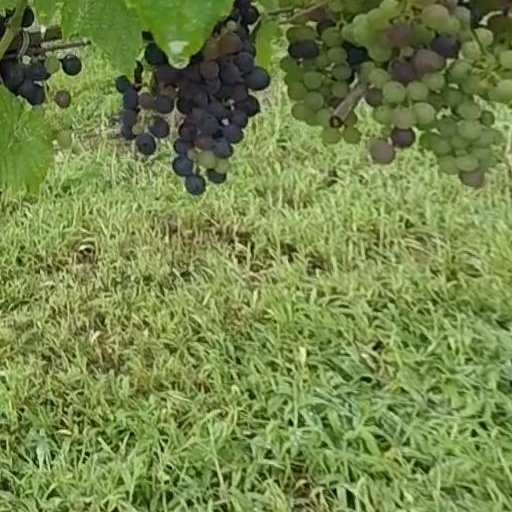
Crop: grape